Trương Định

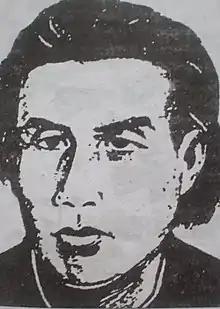
Portrait of Truong Dinh, by a later 19th century anonymous artist.

Trương Định (1820 – August 19, 1864), sometimes known as Trương Công Định, was a mandarin (scholar-official) in the Nguyễn dynasty of Vietnam under Emperor Tự Đức. He is best known for leading a guerrilla army in southern Vietnam against French forces in defiance of the emperor. He refused to recognise the 1862 Treaty of Saigon that ceded Vietnamese territory to France.